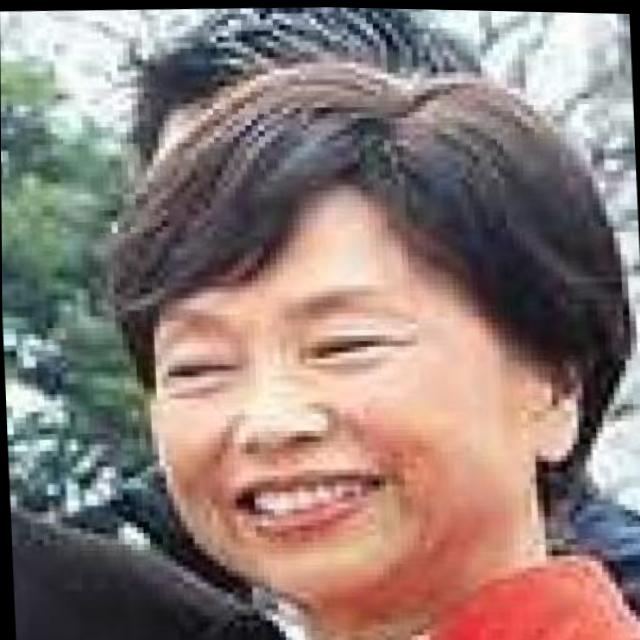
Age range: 45-64